Revuelto Gramajo

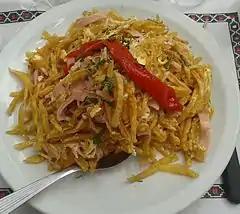
Revuelto Gramajo

Revuelto Gramajo (English: Gramajo Scramble) is a common hash dish in Argentine cuisine consisting of fried julienned potatoes, ham and eggs. The dish can be adapted to use any ingredients the cook may have on hand, including peas, other fresh vegetables, fish, pork, and other meats. It is common in Buenos Aires, and has been described as one of the city's "quintessential" dishes. French fries are sometimes used as an ingredient in the dish.